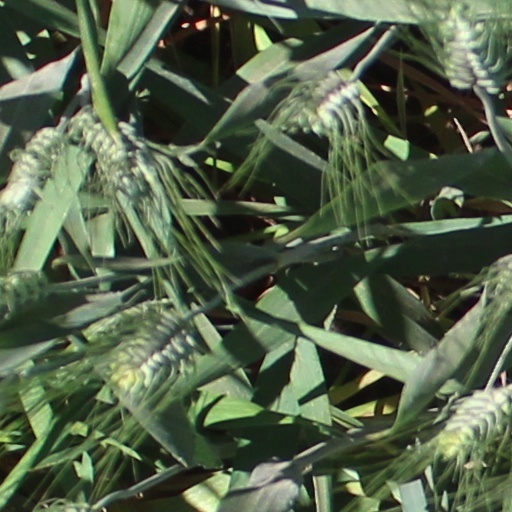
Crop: wheat